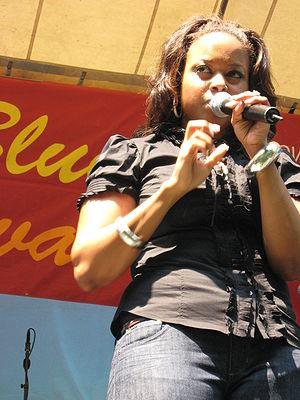
Chrisette Michele Payne, connue professionnellement comme Chrisette Michele, est une auteur-compositeur-interprète R'n'B et soul américaine du Island Def Jam Music Group. Elle gagne un Grammy Award de la meilleure performance Urban/Alternative en 2009 pour sa chanson Be OK.